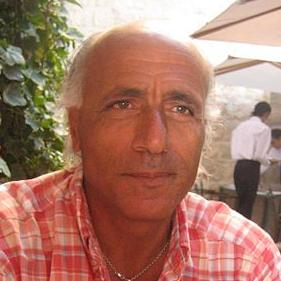
Age: 54